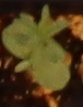
Label: Flax